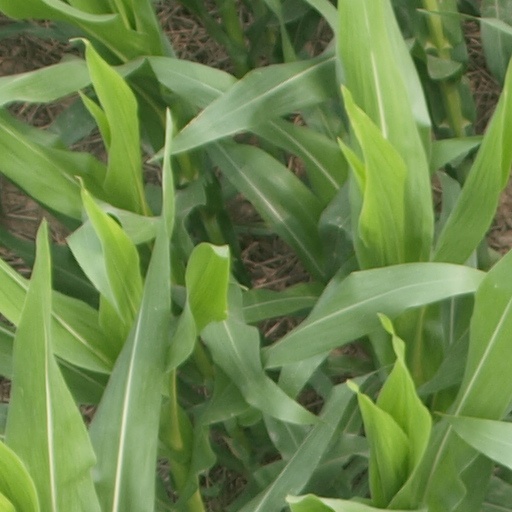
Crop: maize; corn